Question: What does the man hold by the man's arm?
Tambaya: Me mutumin ke riƙe dashi a hannun sa?
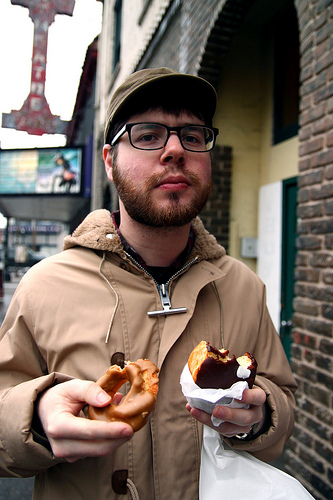
Answer: A paper bag.
Amsa: Jakar takarda.